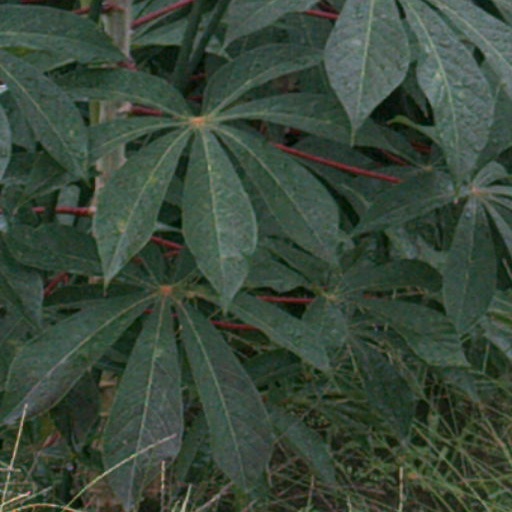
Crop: cassava